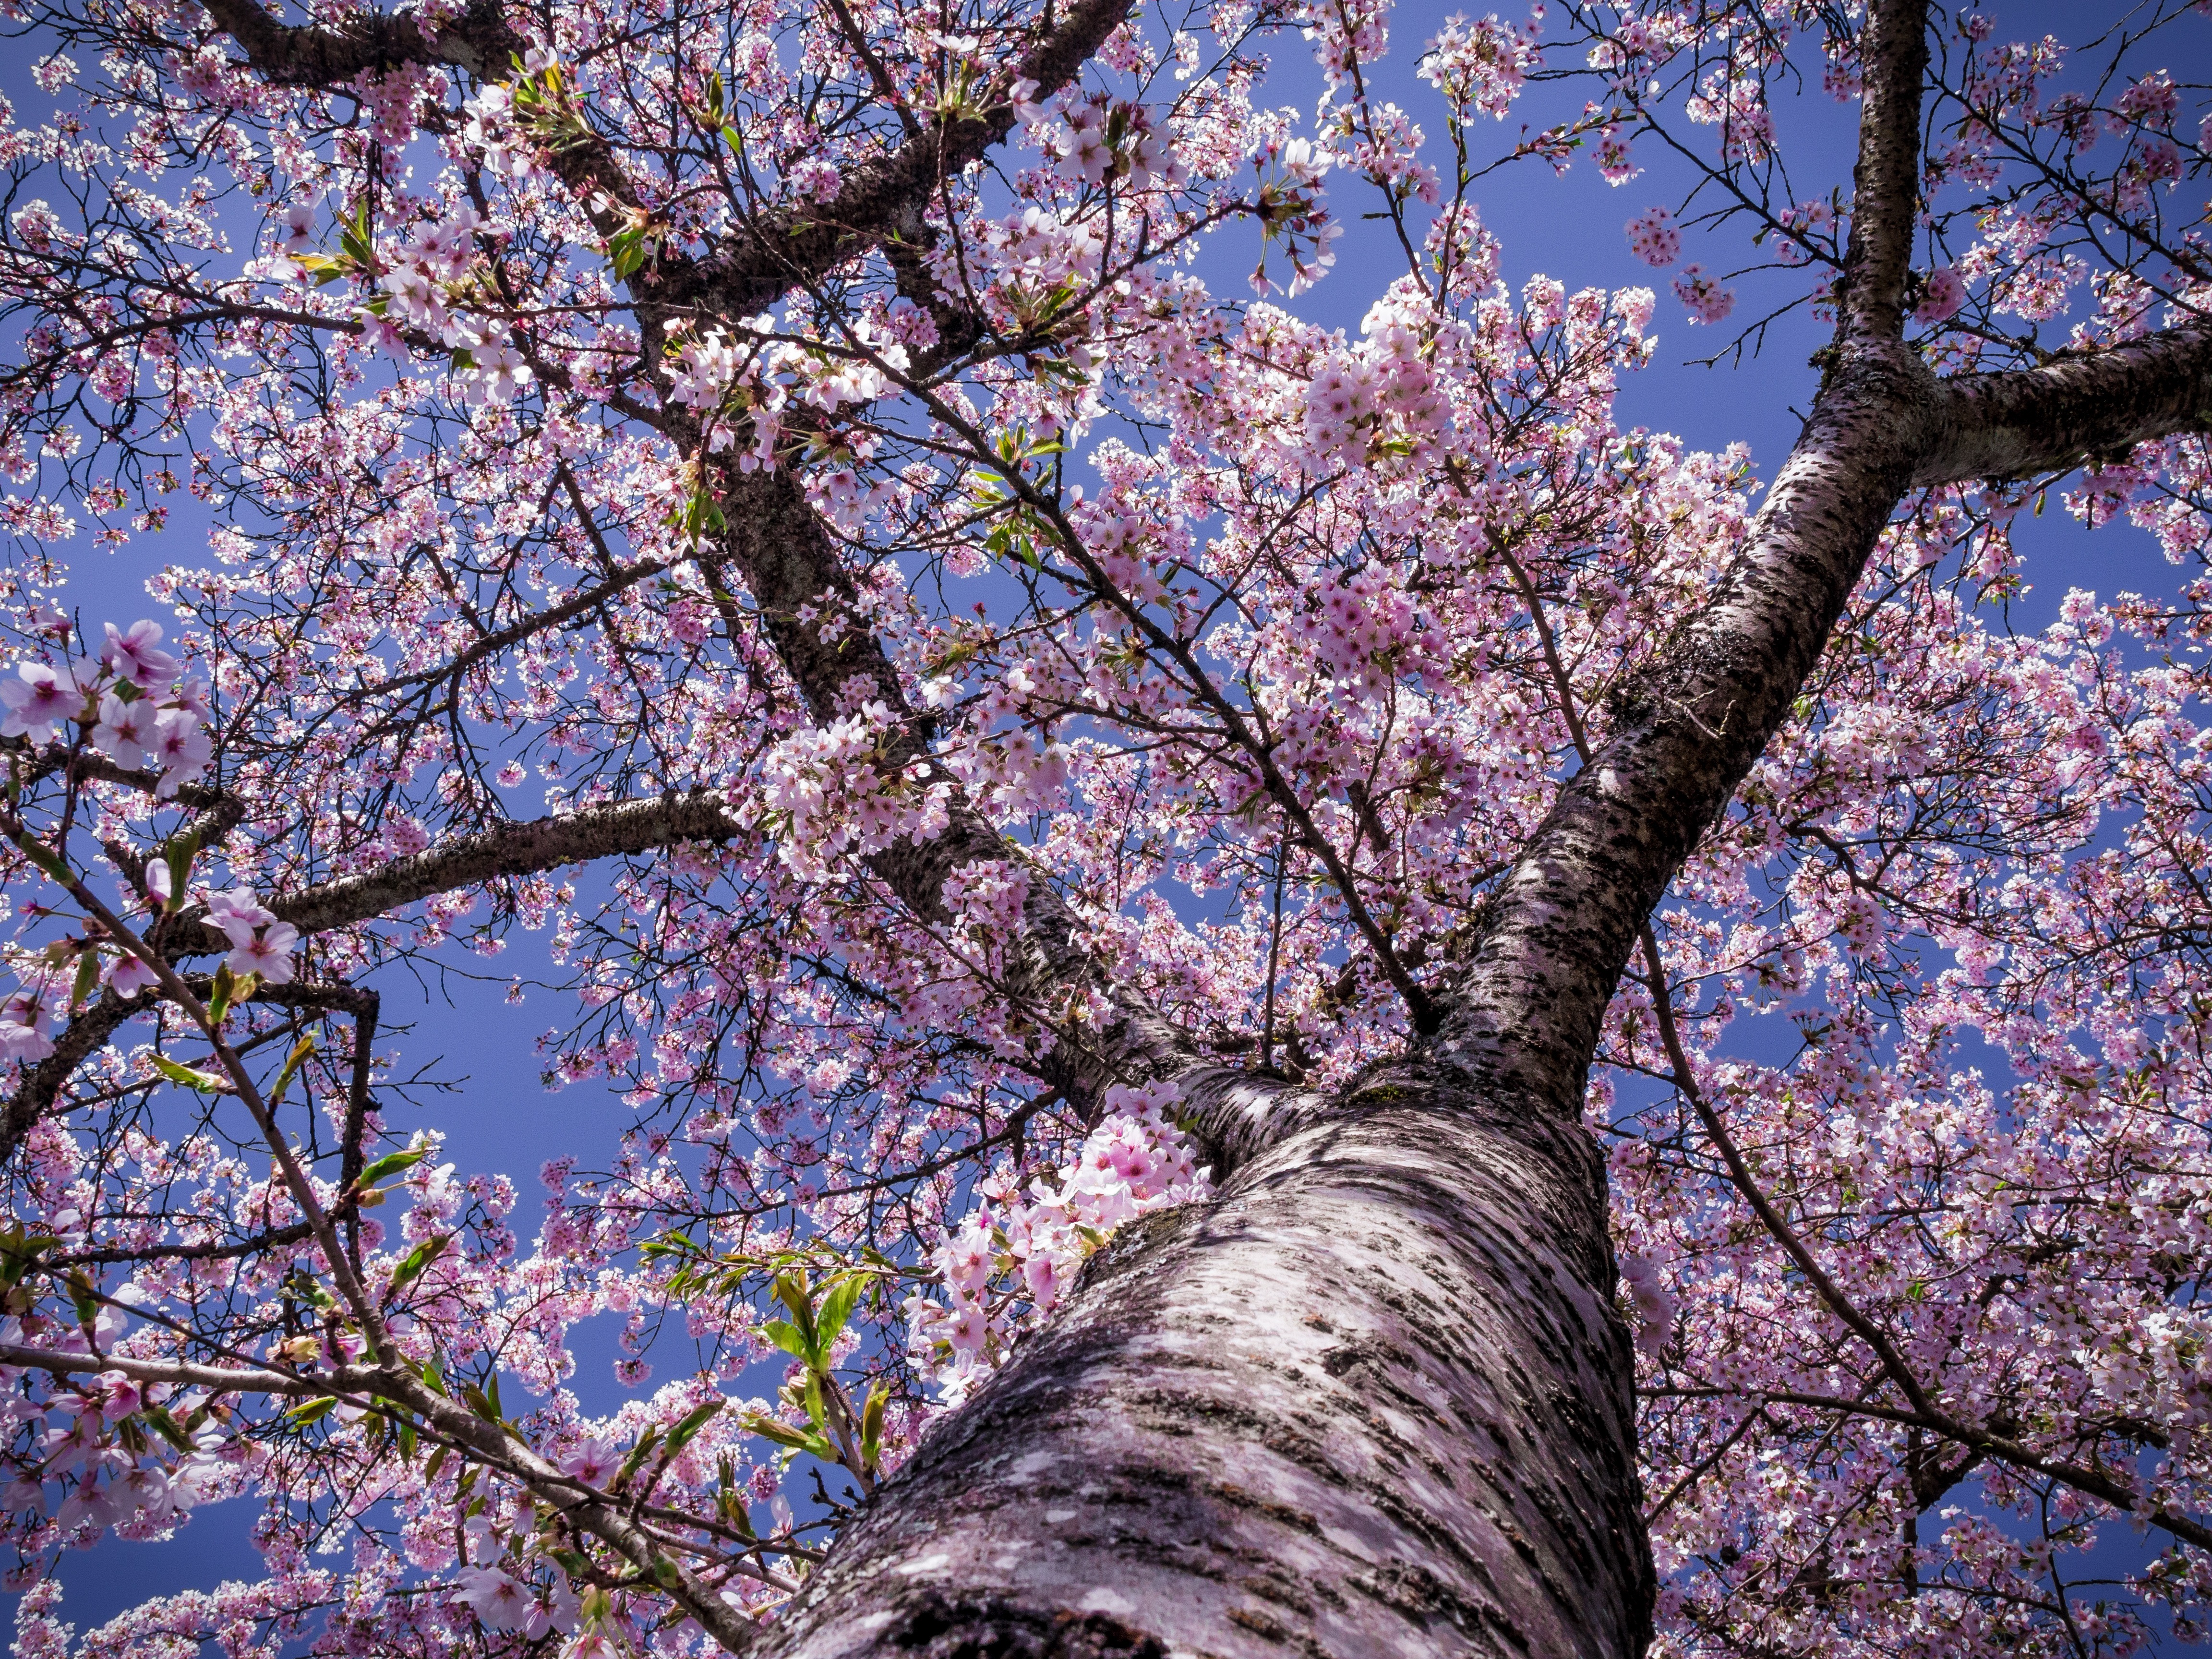
tree, nature, branch, blossom, plant, flower, bloom, spring, pink, cherry blossom, spring flowers, cherry, flowering plant, land plant